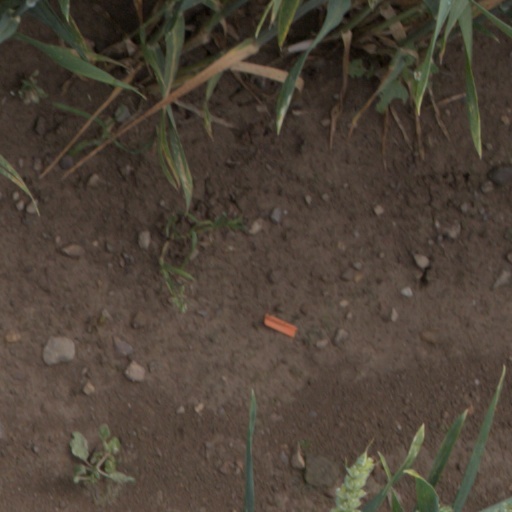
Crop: wheat